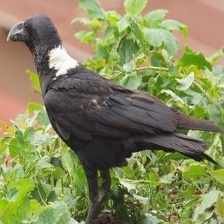
Species: WHITE NECKED RAVEN
Scientific name: CORVUS ALBICOLLIS